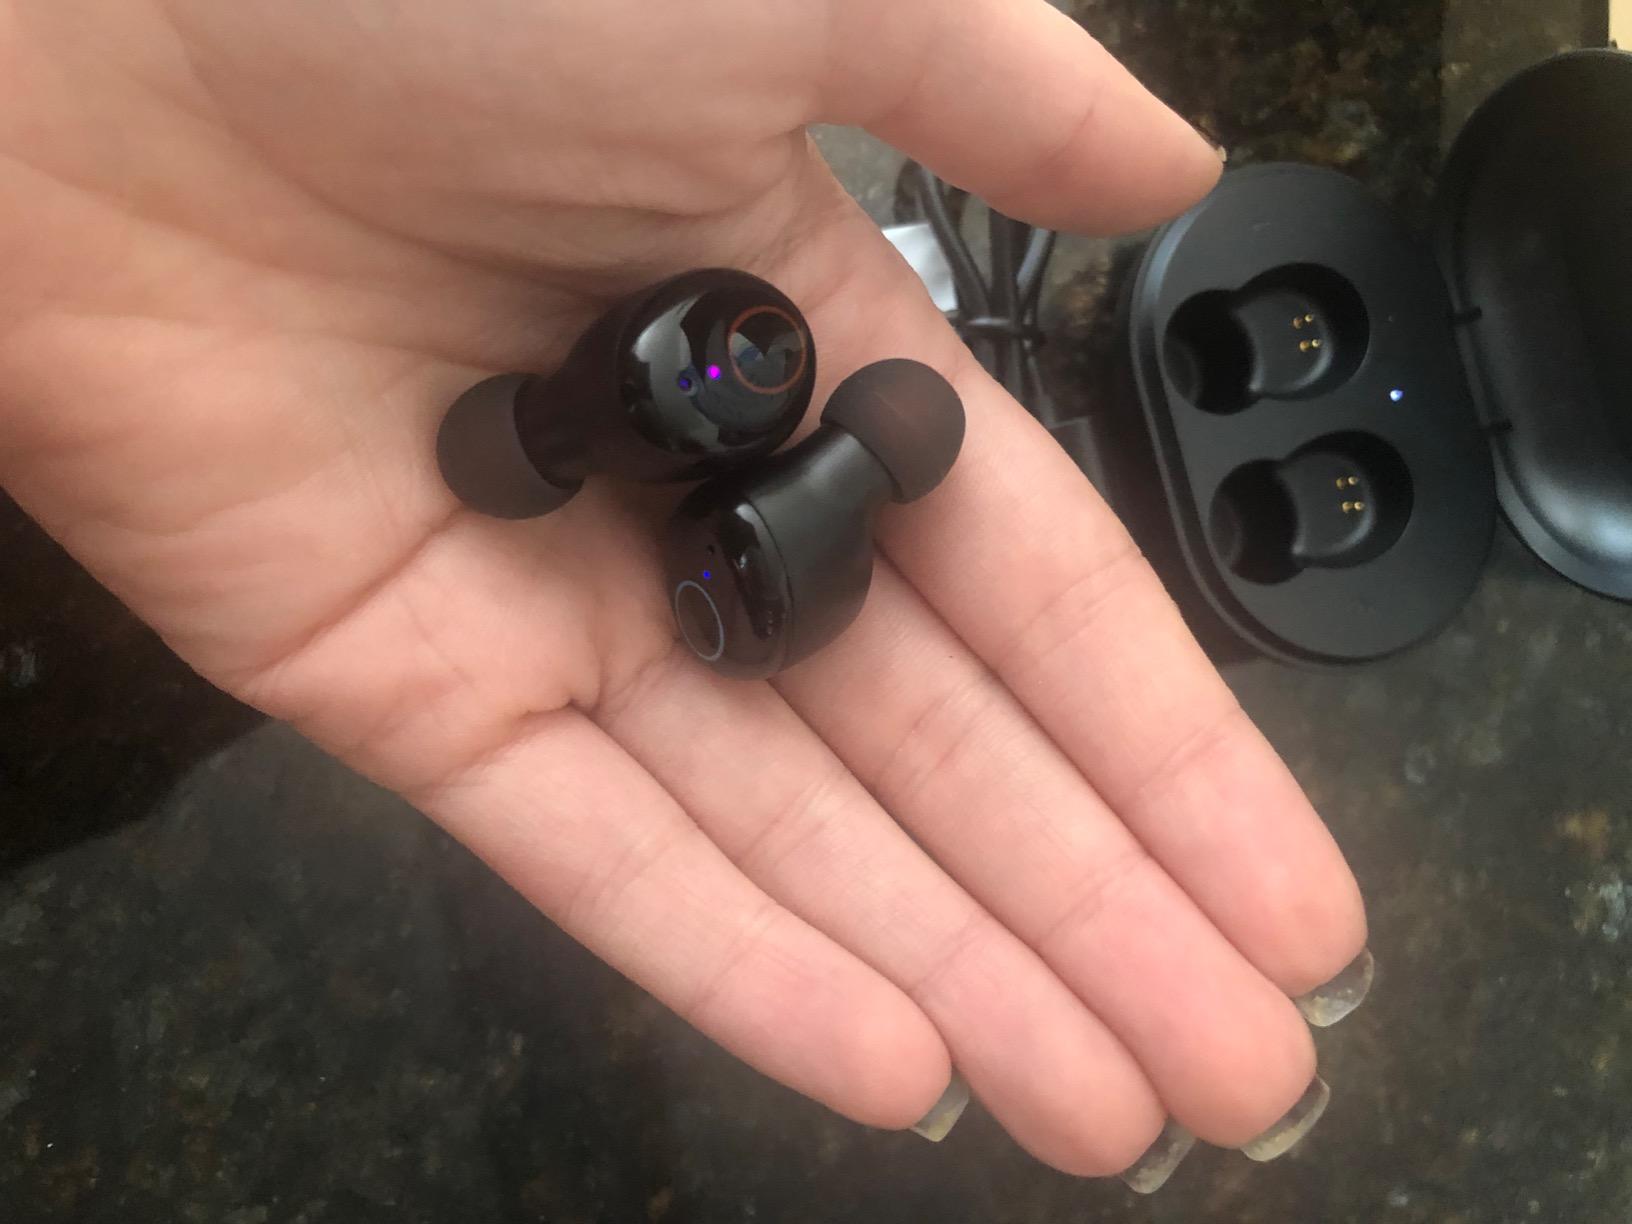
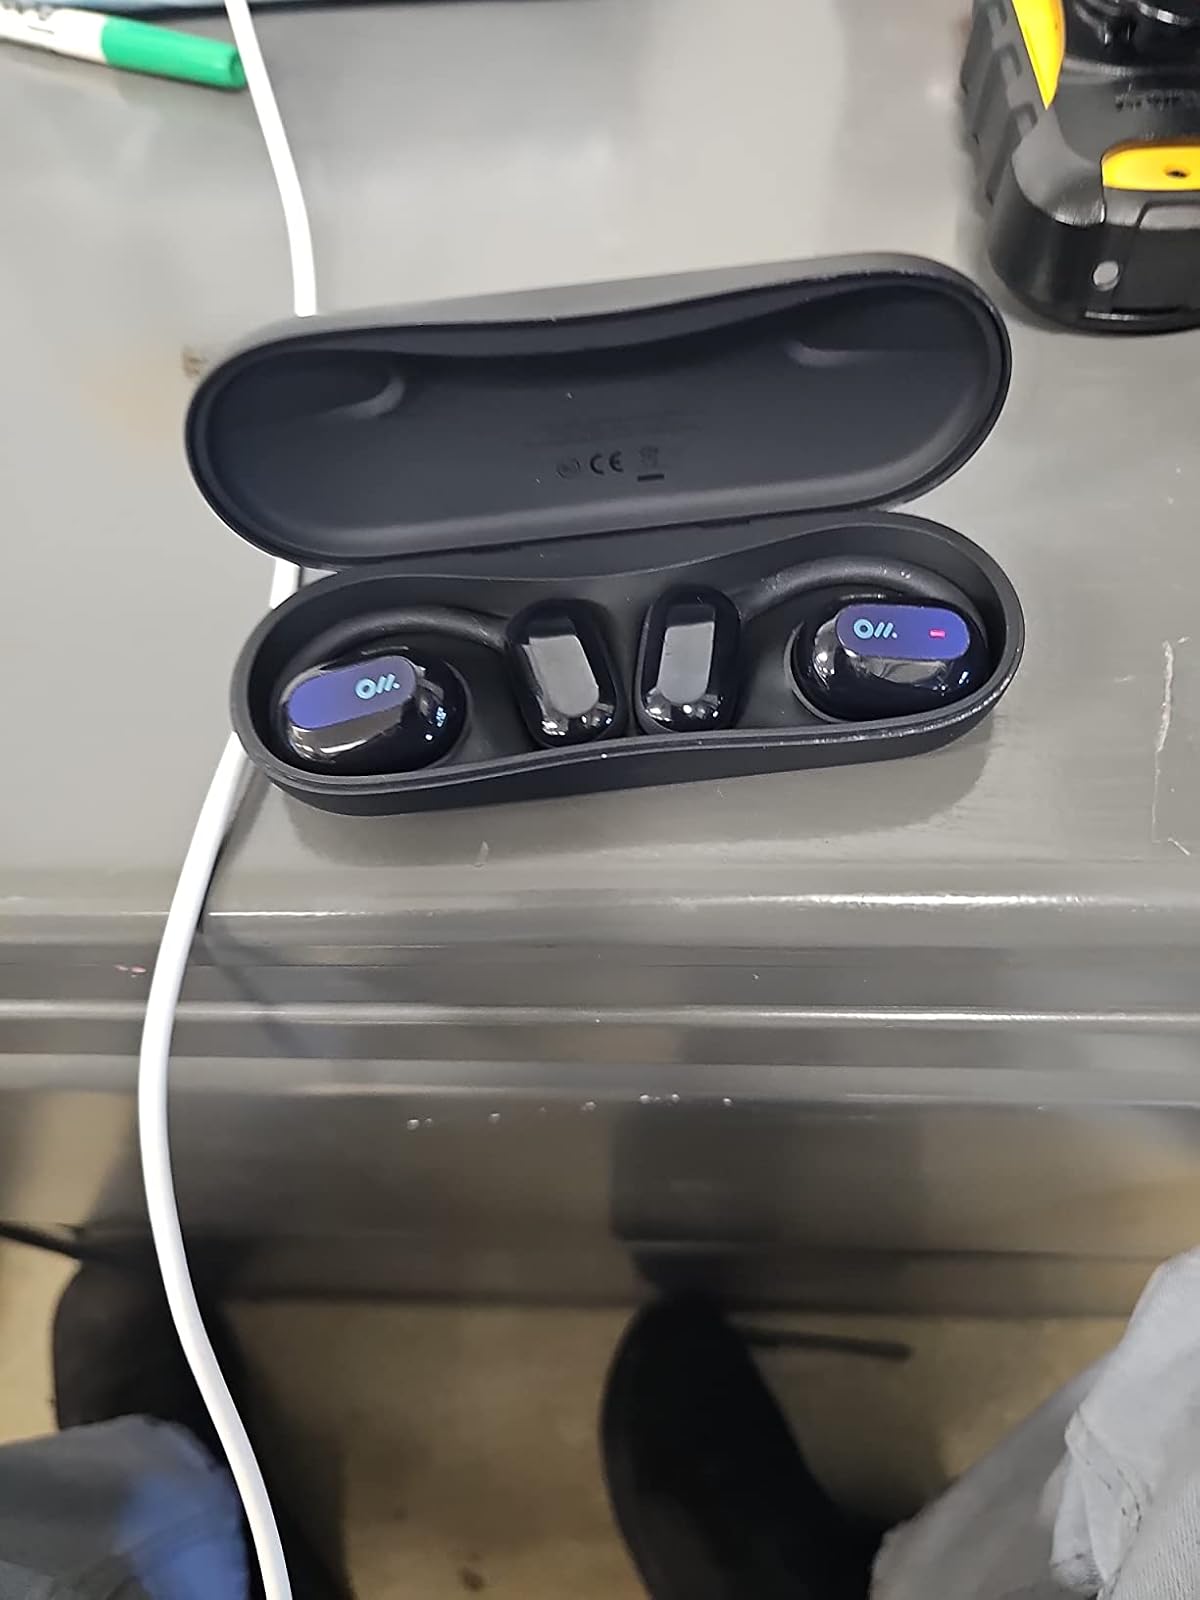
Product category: earbuds
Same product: no